Noank Historic District

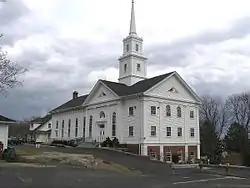
Noank Baptist Church

The Noank Historic District is a historic district encompassing the historic main part of the village of Noank in the town of Groton, Connecticut. The district contains a distinctive assortment of mid-to-late 19th-century residential architecture that is notable for its often picturesque woodwork. At the time of their construction, the village was primarily a worker village for nearby shipyards. The district was listed on the National Register of Historic Places in 1979.